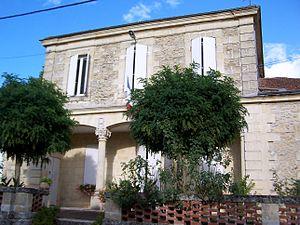
Mairie de Coirac (Gironde, France)
Coirac est une commune du Sud-Ouest de la France, située dans le département de la Gironde, en région Nouvelle-Aquitaine.